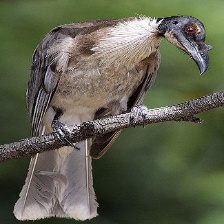
Species: NOISY FRIARBIRD
Scientific name: PHILEMON CORNICULATUS